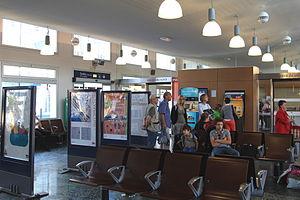
La gare de Saumur, également appelée Saumur-Rive-Droite, est une gare ferroviaire française de la ligne de Tours à Saint-Nazaire, située sur le territoire de la commune de Saumur, dans le département de Maine-et-Loire, en région Pays de la Loire.